Rudd Weatherwax

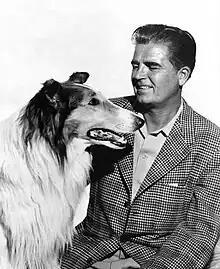
Weatherwax and Lassie, 1955

Ruddell Bird "Rudd" Weatherwax (September 23, 1907 – February 25, 1985) was an American actor, animal trainer, and breeder. He and his brother Frank are best remembered for training dogs for motion pictures and television. Their collie, Pal, became the original Lassie, handled by Rudd for the 1943 Metro-Goldwyn-Mayer film "Lassie Come Home". He also handled the dogs for the "Lassie" television series which ran from 1954 to 1974, and trained Spike for the 1957 feature film "Old Yeller". After his death, his son, Robert, took over the training of the animals.